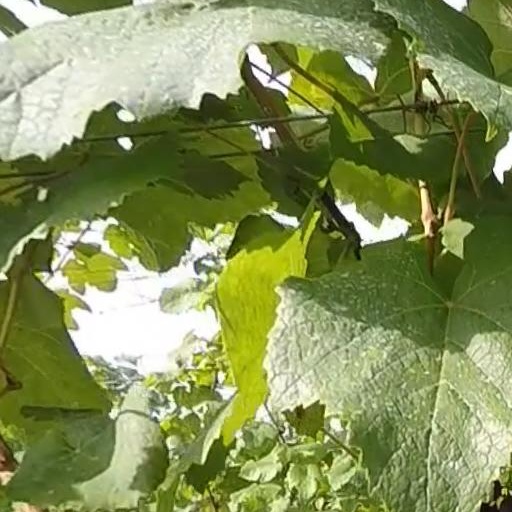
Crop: grape